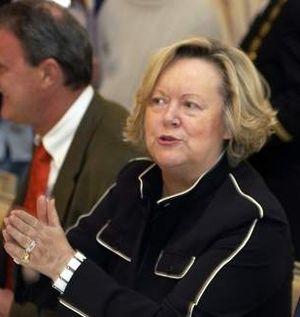
Anne-Marie Lizin est une personnalité politique belge, née le 5 janvier 1949 à Huy et morte le 17 octobre 2015 à Huy. Elle est l'auteur de propositions de lois concernant l’énergie nucléaire, les milices privées, la sécurité des personnes et le droit des étrangers.